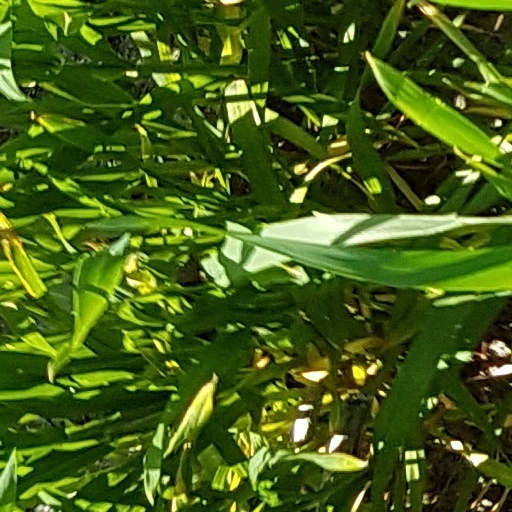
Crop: wheat